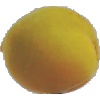
Label: Peach 2